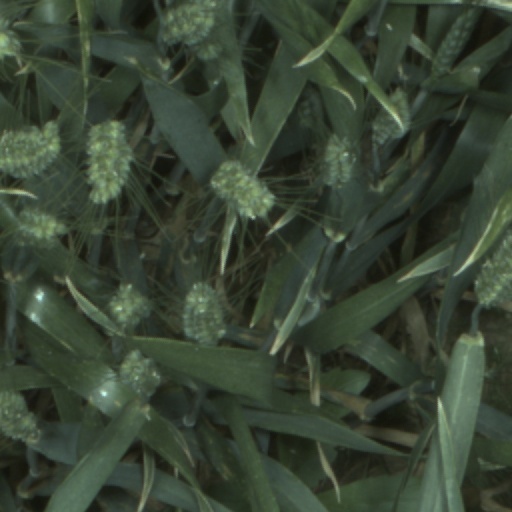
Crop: wheat